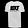
Label: T - shirt / top